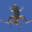
Label: frog